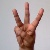
The image shows a hand gesture representing the letter 'W' in Indian Sign Language.